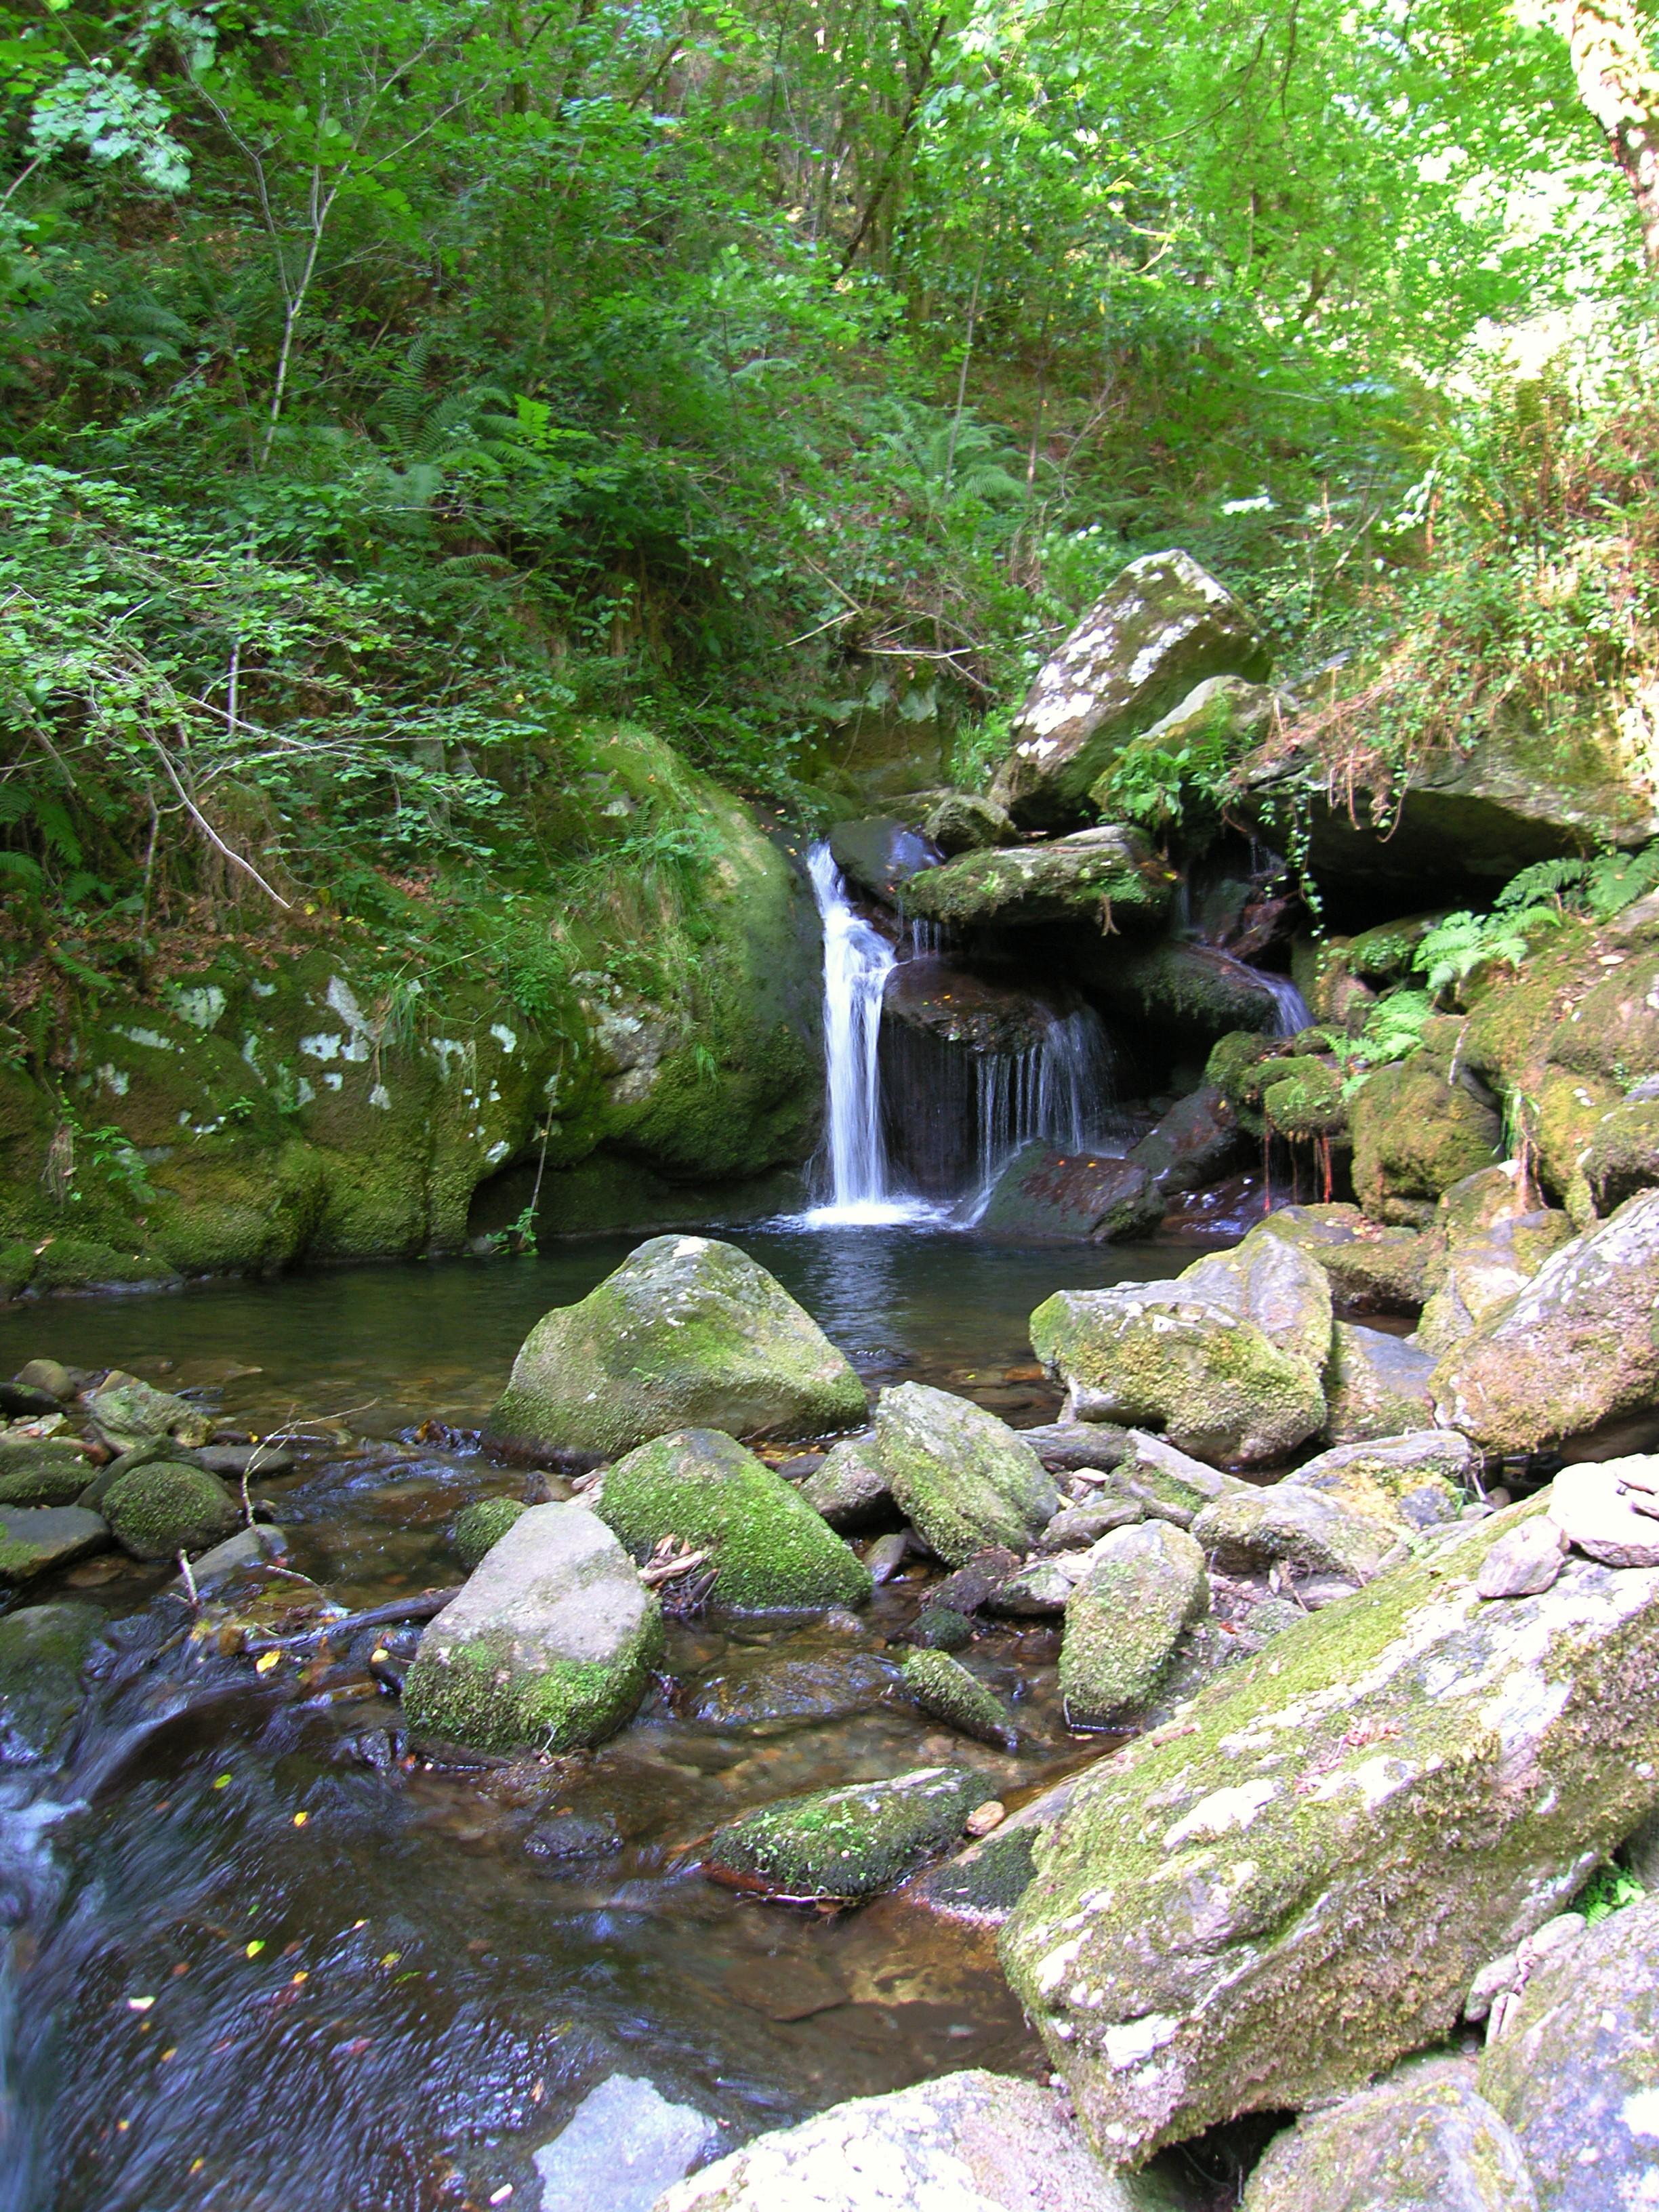
landscape, tree, water, forest, rock, waterfall, creek, wilderness, river, stream, rapid, botany, body of water, la, rainforest, ravine, woodland, water feature, watercourse, ggl1, coru agaliciaspainscenery